Cyprus–Russia relations

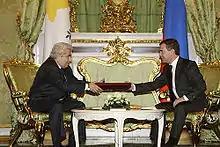
Cypriot president Demetris Christofias in Russia in November 2008

When Cyprus gained its independence from the United Kingdom on 16 August 1960, the Soviet Union recognised the newly independent state on 18 August 1960. After the end of the Soviet Union, Cyprus recognised the Russian Federation as its successor state on 7 April 1992.